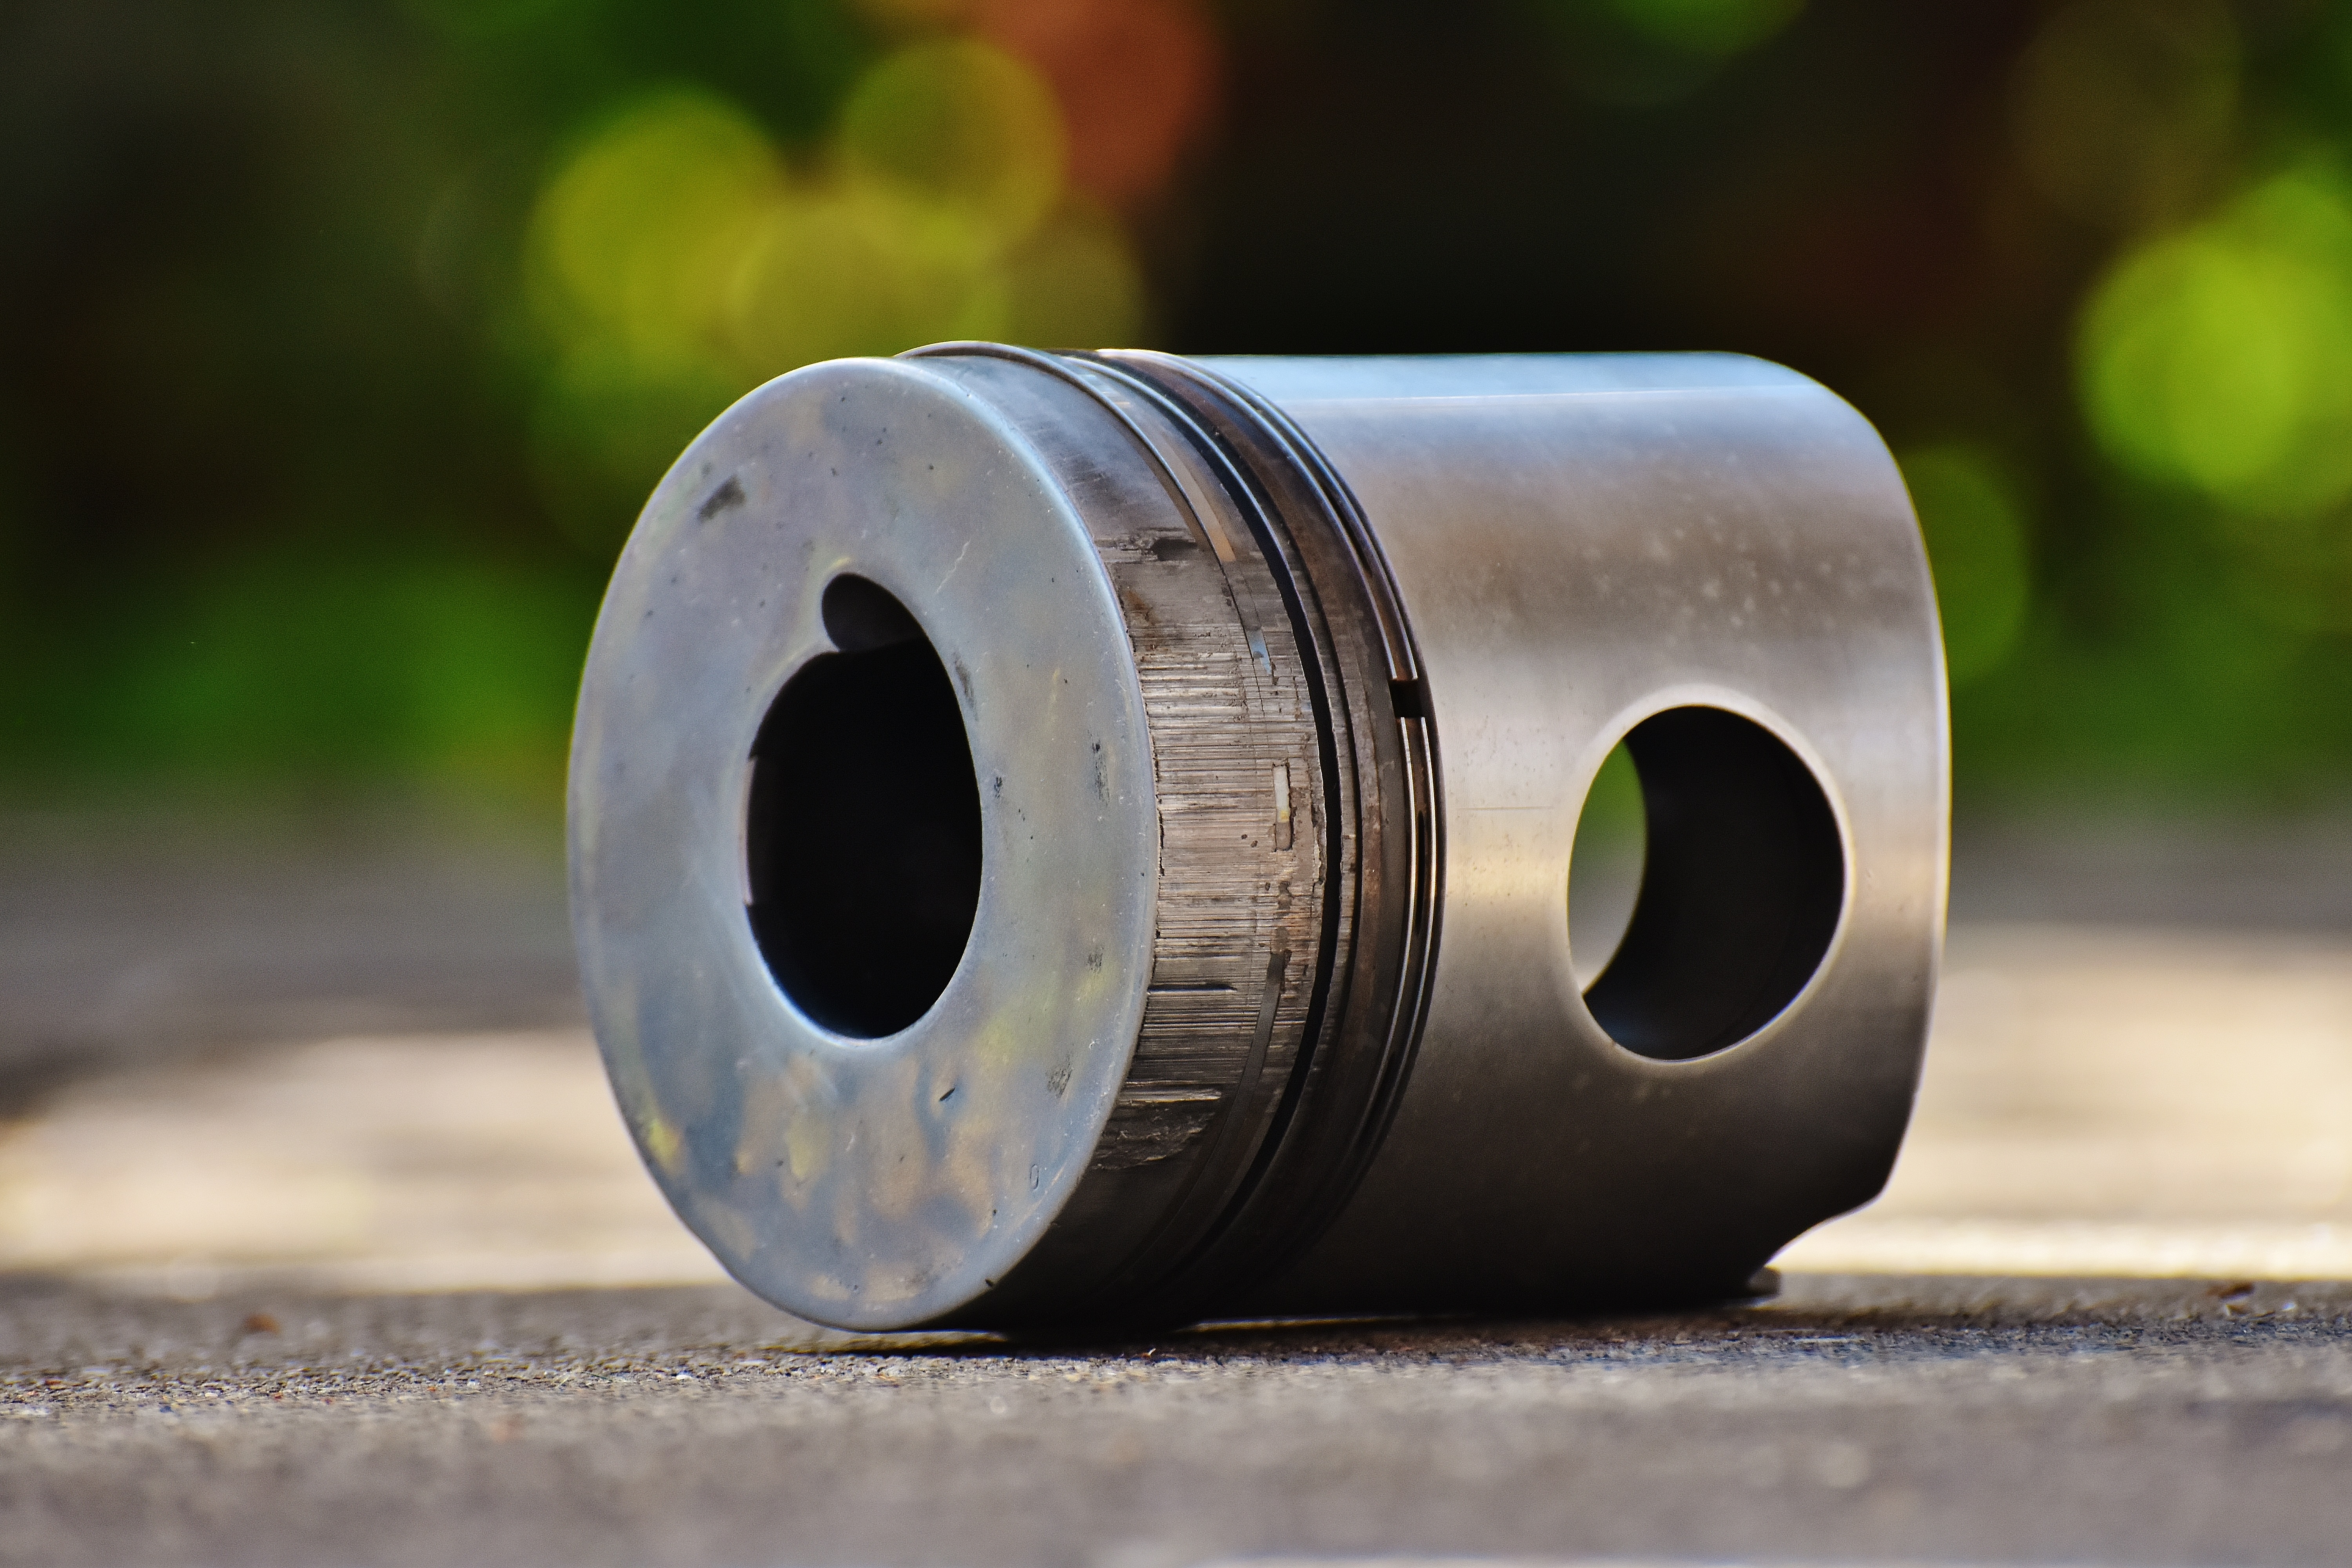
light, white, photography, wheel, truck, green, color, black, lighting, material, close up, cannon, shape, mechanic, defect, macro photography, aluminium, truck butt, motor piston, piston eater, auto part, man made object